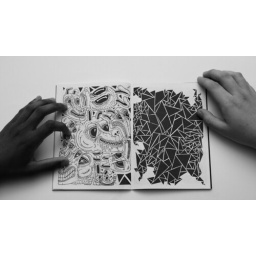
black and white uniteedition of 10032 pagespublished by : COOL  de  $UCKto order :cool.books.suck@gmail.com